Ireland and World War I

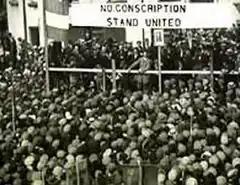
John Dillon addresses an anti-conscription rally, 1918.

During World War I (1914–1918), Ireland was part of the United Kingdom of Great Britain and Ireland, which entered the war in August 1914 as one of the Entente Powers, along with France and Russia. In part as an effect of chain ganging, the UK decided due to geopolitical power issues to declare war on the Central Powers, consisting of Germany, Austria-Hungary, and later the Ottoman Empire and Bulgaria.